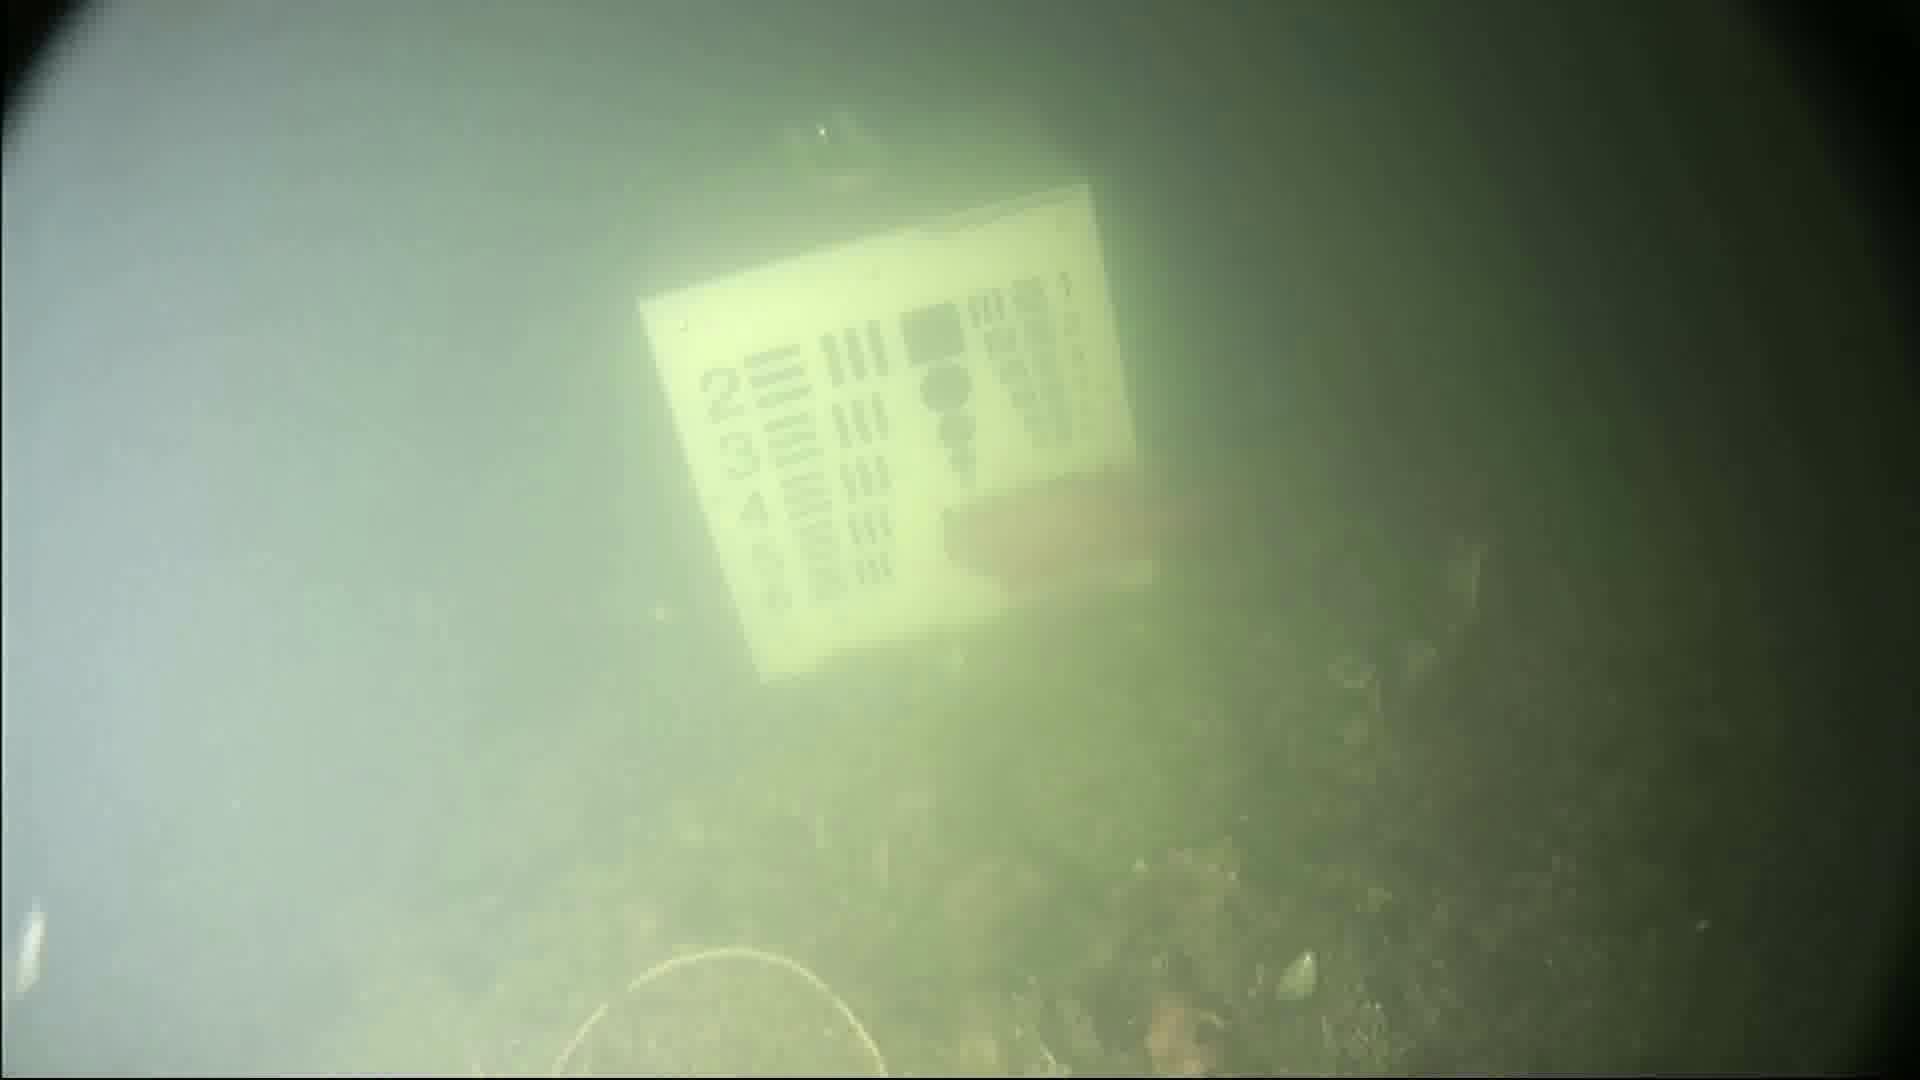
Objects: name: fish